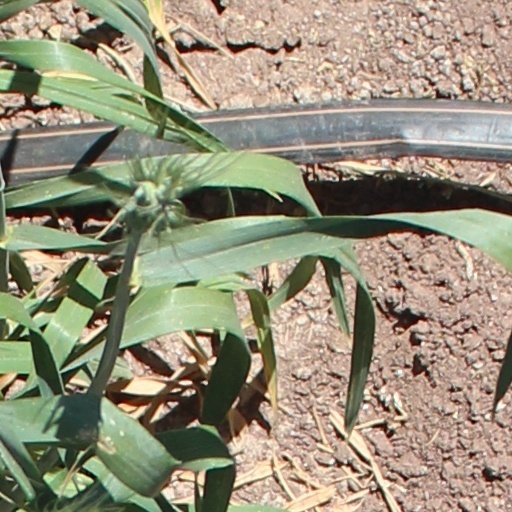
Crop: wheat